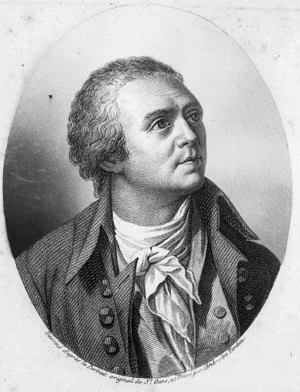
5 janvier : accords d’Istanbul entre la Sublime Porte et la Grande-Bretagne concernant l’Égypte. Les Britanniques s’engagent à restituer l’Égypte à la Turquie en cas de victoire.
Juillet